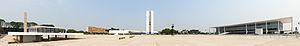
Vue panoramique (étendue